Scarce (band)

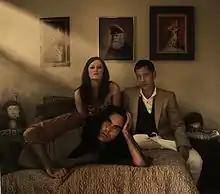

Scarce is an American alternative rock band formed in Providence, Rhode Island, United States. They were active from 1993 to 1997, and reformed in 2008.